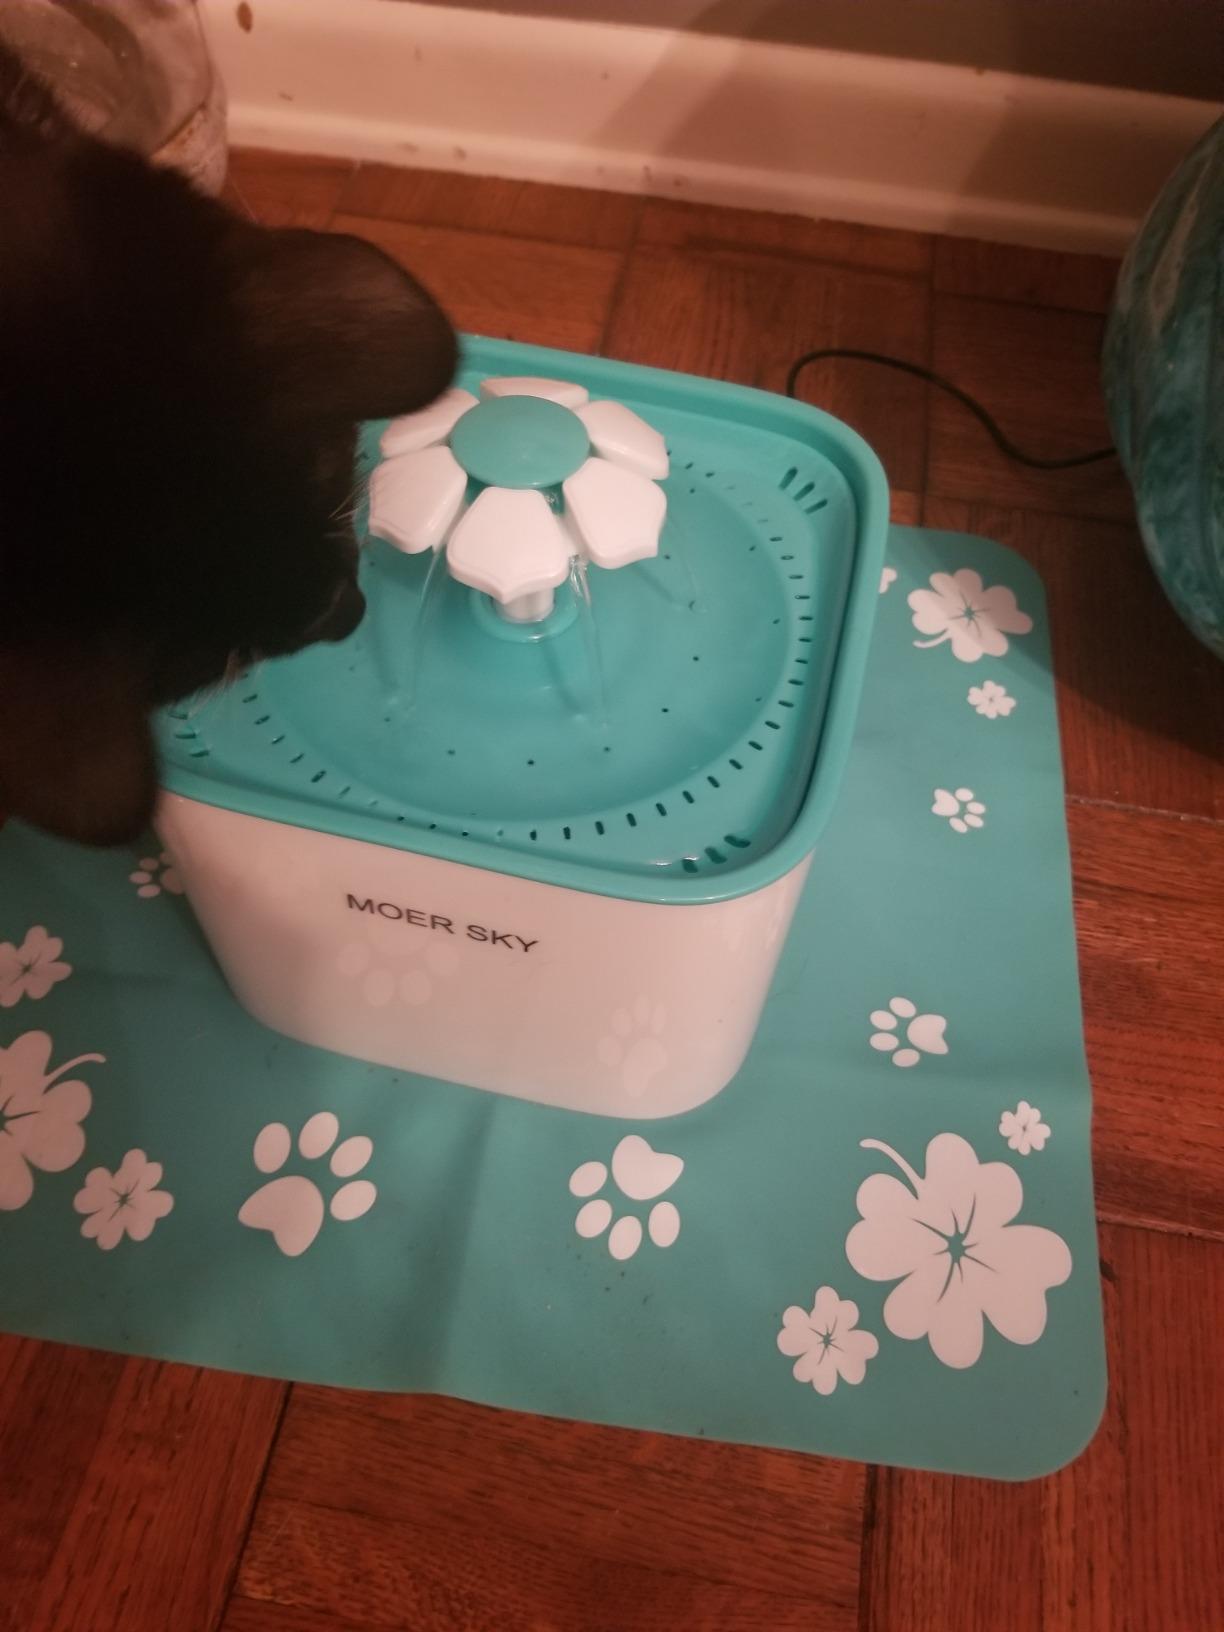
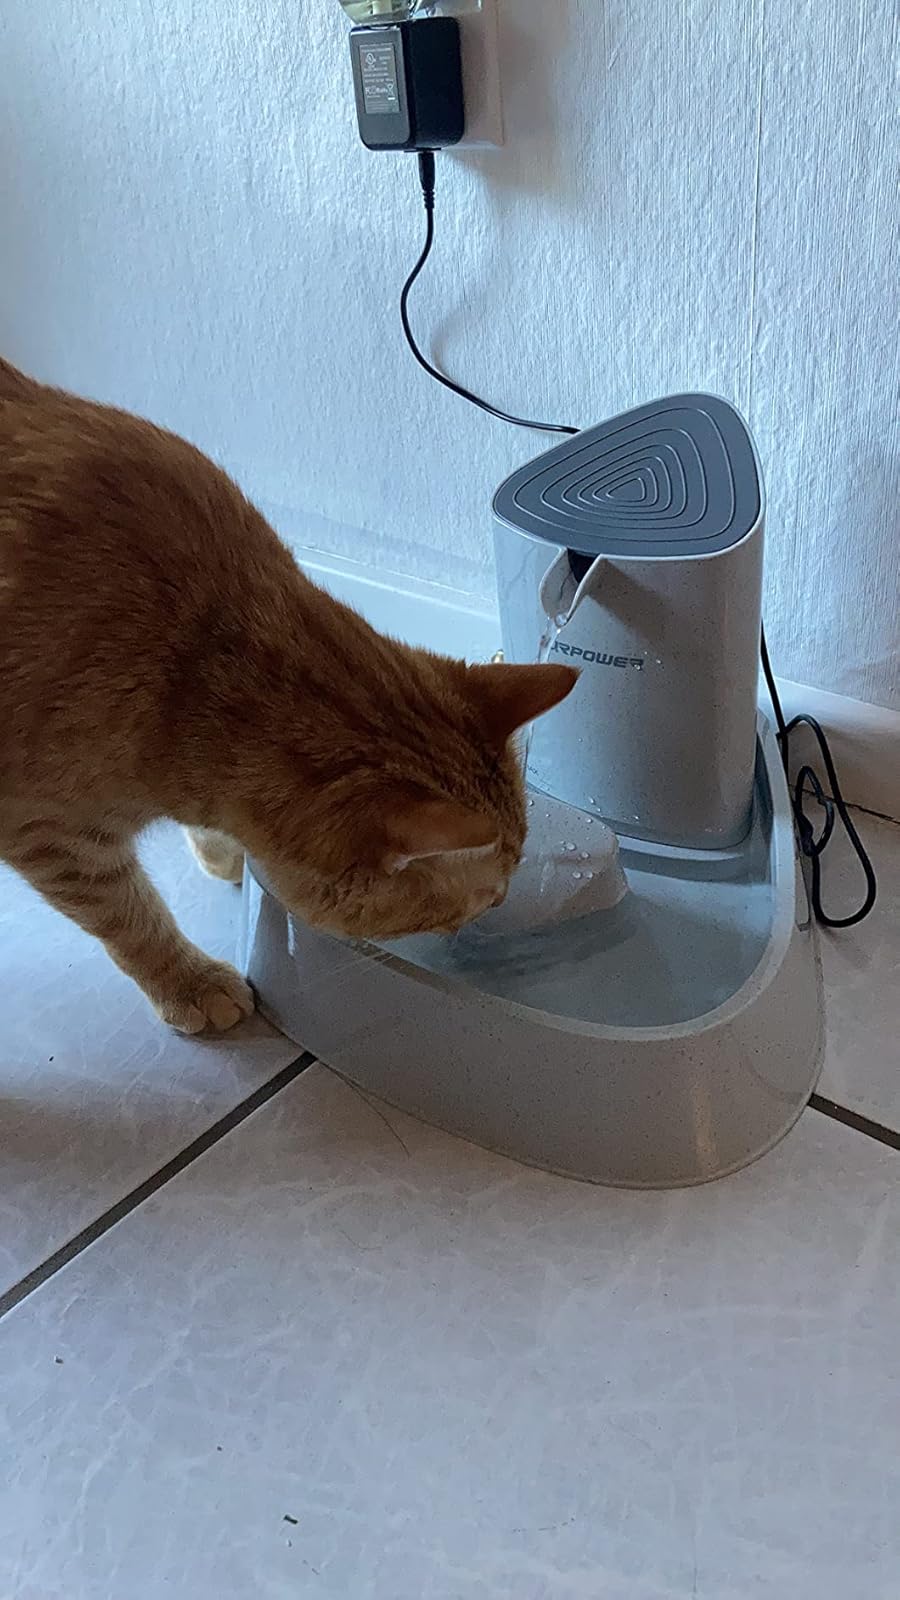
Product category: items_bowl
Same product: no